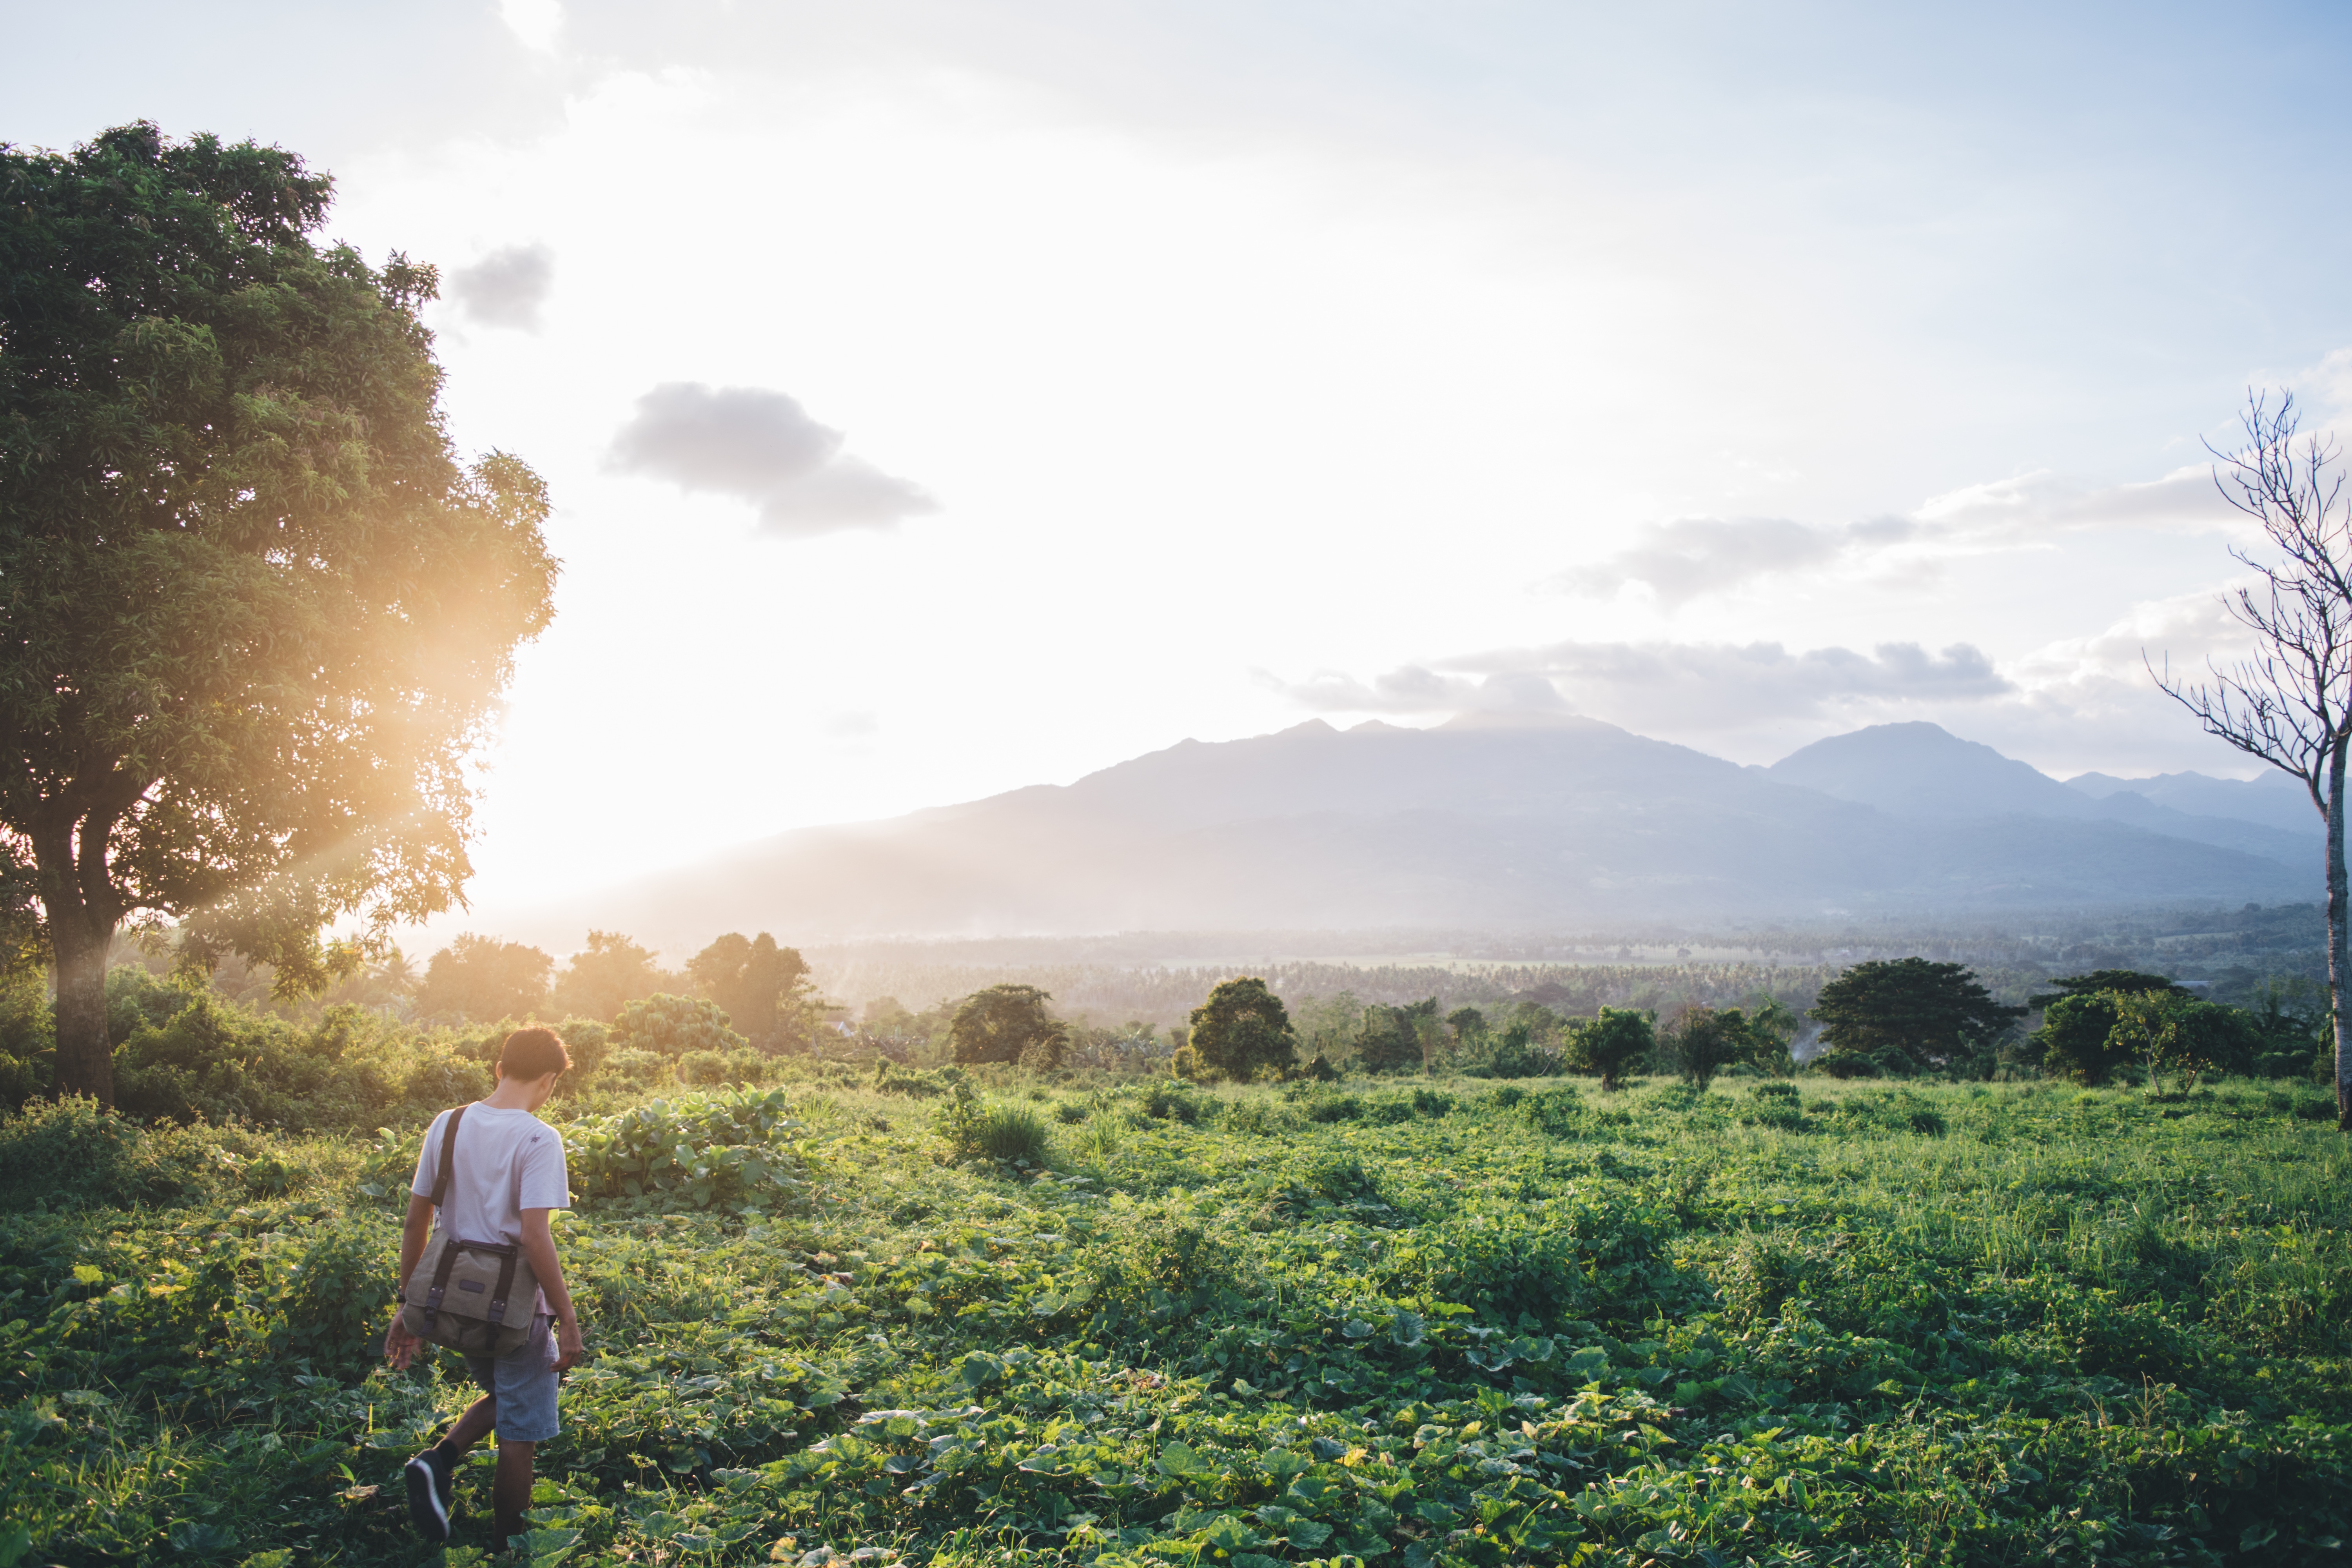
landscape, tree, nature, forest, grass, mountain, cloud, sky, mist, field, meadow, sunlight, morning, hill, valley, agriculture, plantation, habitat, rural area, natural environment, atmospheric phenomenon